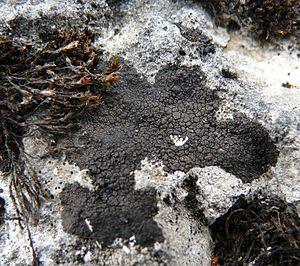
Verrucaria nigrescens est une espèce de Lichens de la famille des Verrucariaceae.
Les Verrucariaceae sont une famille de champignons ascomycètes qui comporte surtout des lichens, mais aussi des champignons lichénicoles.